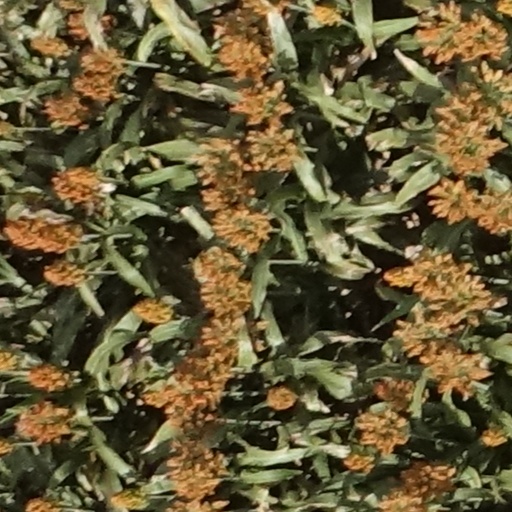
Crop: sorghum